Catholic resistance to Nazi Germany

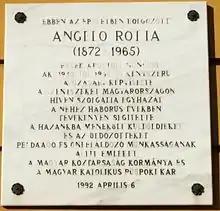
Memorial plaque to Papal Nuncio to Hungary, Angelo Rotta, honored as a Righteous Gentile

A younger group, dubbed the "Kreisau Circle" by the Gestapo, did not look to German imperialism for inspiration. Religious motivations were particularly strong in the Kreisau Circle of the Resistance. Formed in 1937, though multi-denominational, it had a strongly Christian orientation, and looked for a general Christian revival, and reawakening of awareness of the transcendental. Its outlook was rooted both in German romantic and idealist tradition and in the Catholic doctrine of natural law. The Circle looked to a federalised Europe along the lines of the United States as the desirable "new order", resting heavily on German Christian and social ideals, with self-governing communities rooted in social justice. The Circle pressed for a coup against Hitler, but being unarmed was dependent on persuading military figures to take action.